Gerardus Mercator

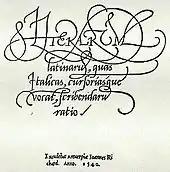
The title page of "Literarum Latinarum"

Towards the end of 1534, the twenty-two-year-old Mercator arrived back in Leuven and threw himself into the study of geography, mathematics and astronomy under the guidance of Gemma Frisius. Mercator was completely out of his depth but, with the help and friendship of Gemma, who was only four years older, he succeeded in mastering the elements of mathematics within two years and the university granted him permission to tutor private students. Gemma had designed some of the mathematical instruments used in these studies and Mercator soon became adept in the skills of their manufacture: practical skills of working in brass, mathematical skills for calculation of scales and engraving skills to produce the finished work.